John Paul II Bridge (Chile)

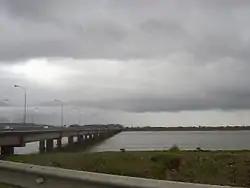
Juan Pablo II Bridge, view from Concepcion

The John Paul II Bridge, also known as the New Bridge, is a bridge in Chile connecting Concepción and Talcahuano with San Pedro de la Paz, through the Biobío River. Since completion in 1974 it has remained the longest bridge in the country. It was significantly damaged in the 8.8 magnitude February 27, 2010 Chile earthquake.